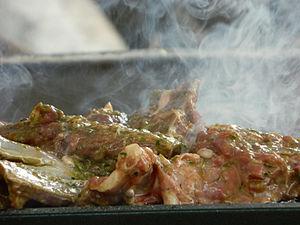
Des côtes de mouton en train d'être grillées, peu après le sacrifice du mouton pour la fête de Tabaski (Aïd El Ada) à Bamako, Mali. This is an image of food from Mali